Zeferino Nandayapa

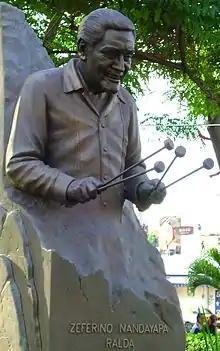
Statue of Zeferino Nandayapa-Ralda.

Zeferino Nandayapa (born 26 August 1931, Copainalá – died 28 December 2010, Tlalnepantla) was a Mexican folk and classical marimba player. In Mexico City, his classical music teachers were Blas Galindo, María García Genda, Carlos Chávez and Carlos Jiménez Mabarak.